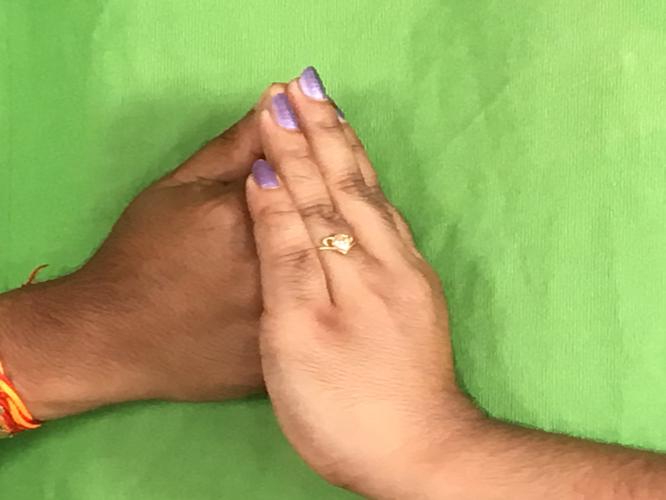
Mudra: Shanka
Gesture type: double_hand